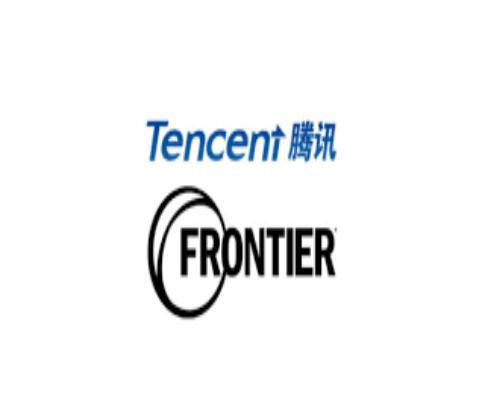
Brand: frontier developments
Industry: Leisure